Coastal defence and fortification

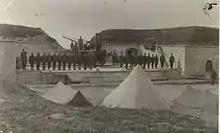
Ottoman fortification and redoubt of the Dardanelles Fortified Area Command during World War I

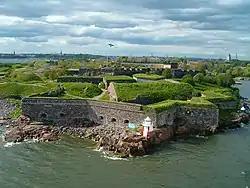
Suomenlinna, a sea fortress from 18th century in Helsinki, Finland

Coastal defence (or defense) and coastal fortification are measures taken to provide protection against military attack at or near a coastline (or other shoreline), for example, fortifications and coastal artillery. Because an invading enemy normally requires a port or harbour to sustain operations, such defences are usually concentrated around such facilities, or places where such facilities could be constructed. Coastal artillery fortifications generally followed the development of land fortifications, usually incorporating land defences; sometimes separate land defence forts were built to protect coastal forts. Through the middle 19th century, coastal forts could be bastion forts, star forts, polygonal forts, or sea forts, the first three types often with detached gun batteries called "water batteries". Coastal defence weapons throughout history were heavy naval guns or weapons based on them, often supplemented by lighter weapons. In the late 19th century separate batteries of coastal artillery replaced forts in some countries; in some areas these became widely separated geographically through the mid-20th century as weapon ranges increased. The amount of landward defence provided began to vary by country from the late 19th century; by 1900 new US forts almost totally neglected these defences. Booms were also usually part of a protected harbor's defences. In the middle 19th century underwater minefields and later controlled mines were often used, or stored in peacetime to be available in wartime. With the rise of the submarine threat at the beginning of the 20th century, anti-submarine nets were used extensively, usually added to boom defences, with major warships often being equipped with them (to allow rapid deployment once the ship was anchored or moored) through early World War I. In World War I railway artillery emerged and soon became part of coastal artillery in some countries; with railway artillery in coast defence some type of revolving mount had to be provided to allow tracking of fast-moving targets.